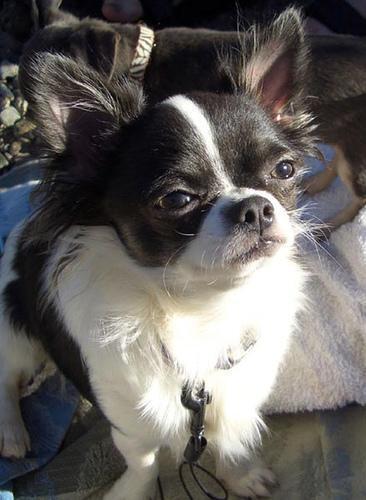
Chihuahua